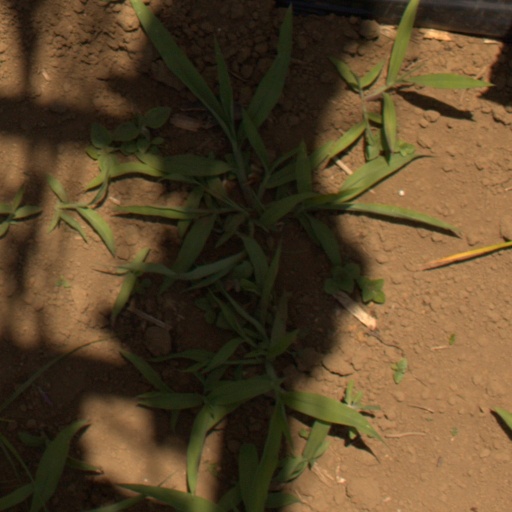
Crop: Jerusalem artichoke